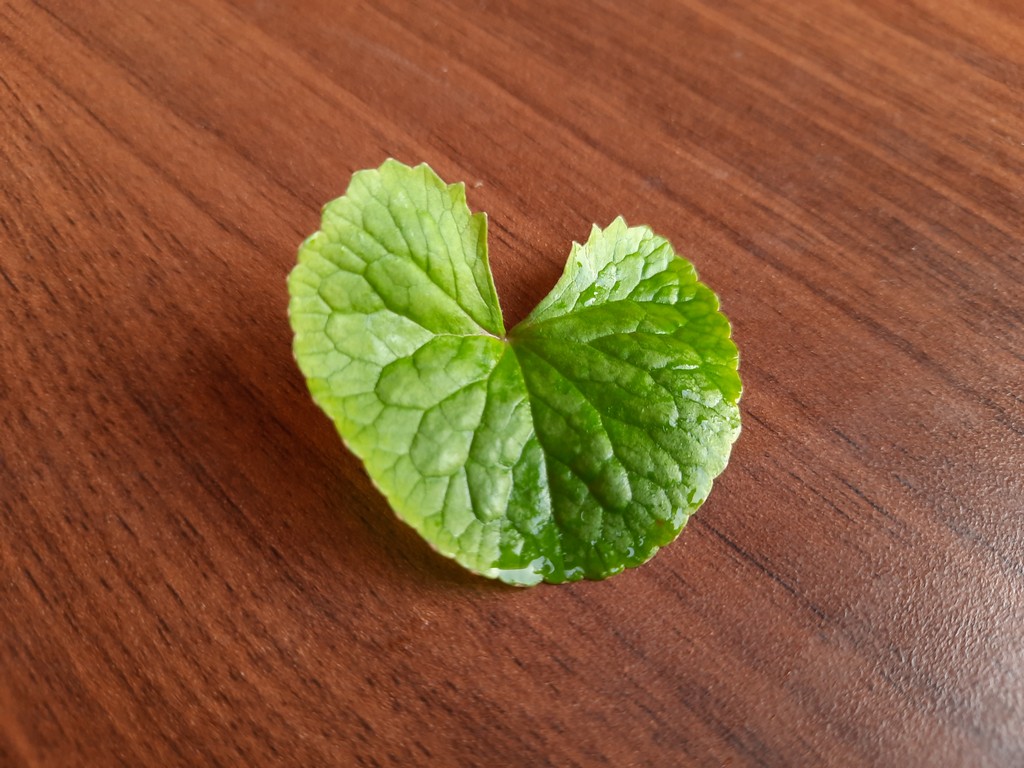
Label: Healthy